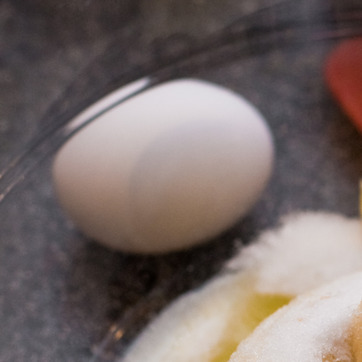
Material: food